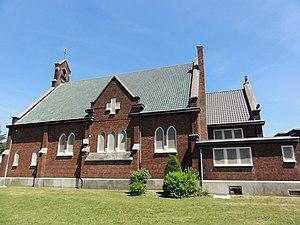
Église du Sacré-Cœur des cités de la fosse n° 21 - 22 de la Compagnie des mines de Courrières dans le bassin minier du Nord-Pas-de-Calais, Harnes, Pas-de-Calais, Nord-Pas-de-Calais, France.
La fosse nᵒ 21 - 22 dite Hector Coppin de la Compagnie des mines de Courrières est un ancien charbonnage du Bassin minier du Nord-Pas-de-Calais, situé à Harnes. Les puits nᵒˢ 21 et 22 sont respectivement commencés en 1910 et 1911, et la fosse commence à extraire en 1914. Après la Première Guerre mondiale qui a entraîné la destruction de la fosse, un véritable complexe industriel est construit aux abords de la fosse. Des cités, des écoles et une église sont construits au sud du carreau de fosse. Un terril cavalier nᵒ 207 est édifié en directeur de la fosse nᵒ 24 - 25, et un terril conique nᵒ 93 est édifié au nord-est de la fosse.